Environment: real
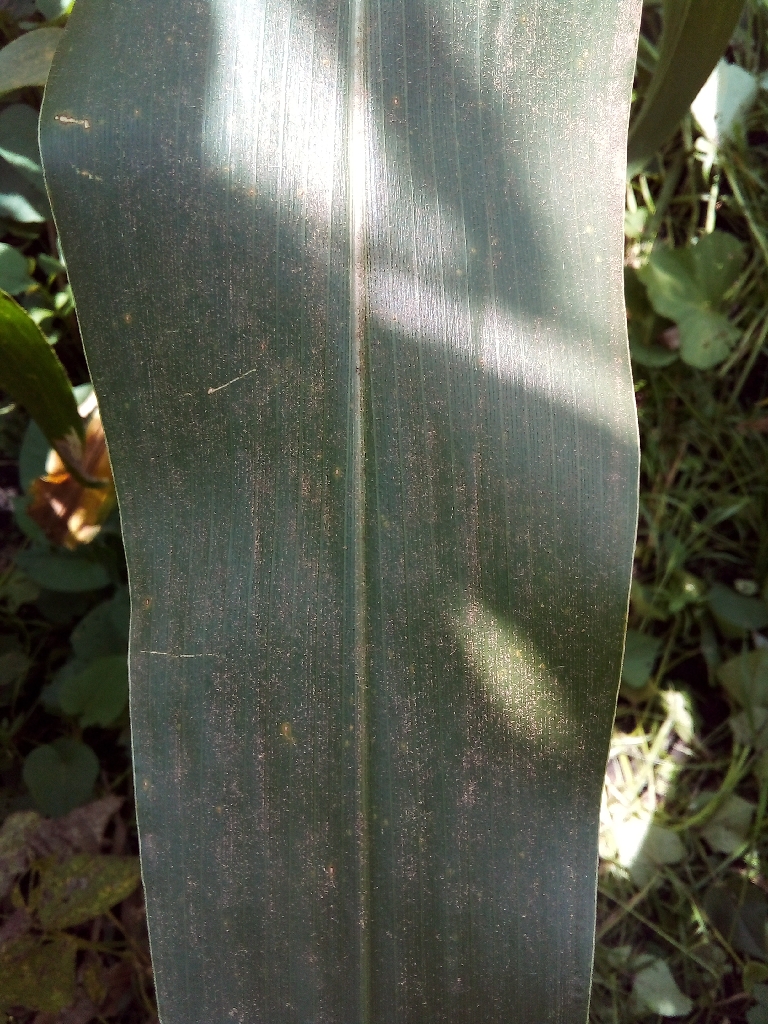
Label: healthy